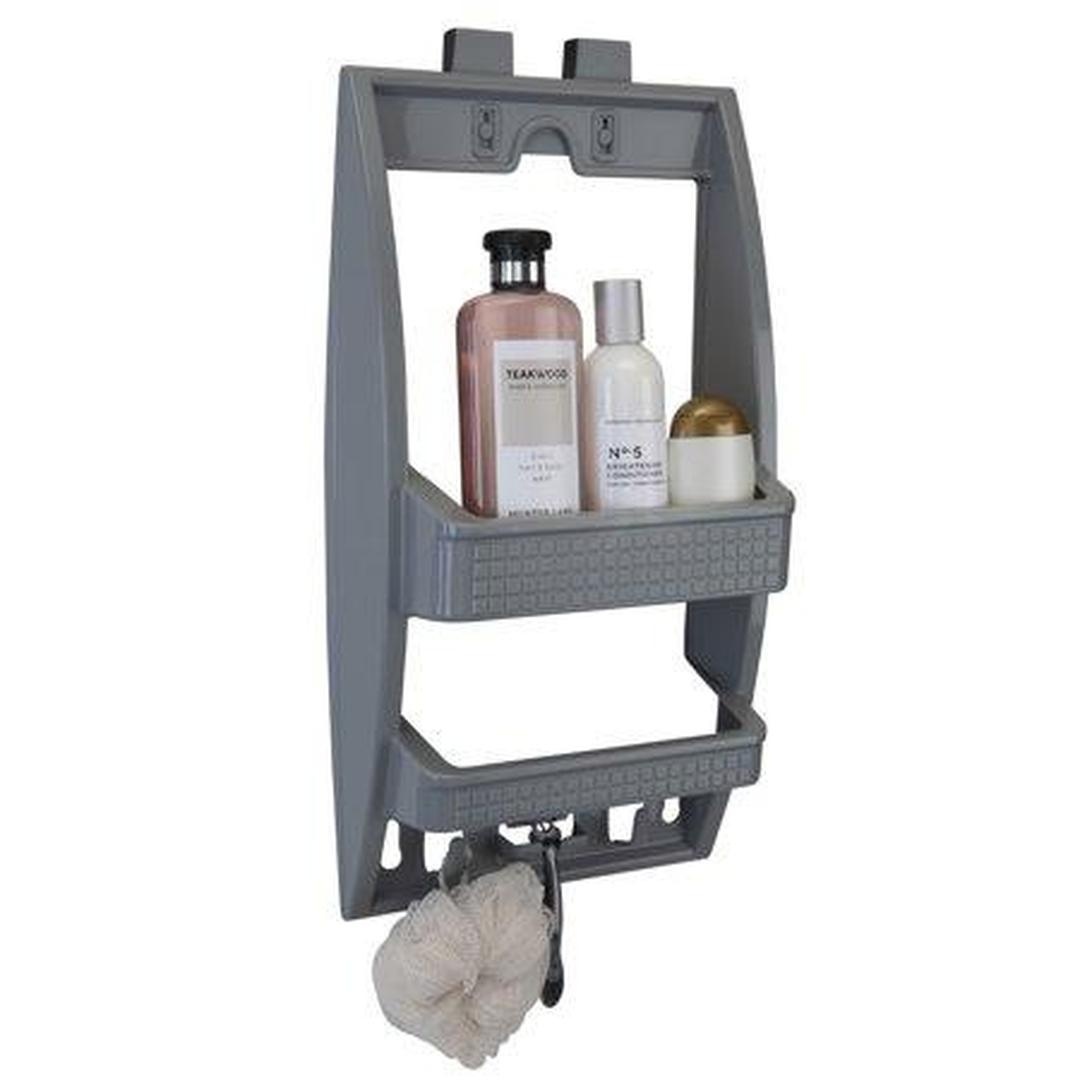
Bath Bliss Multi-Option Shower Caddy - Over-the-Showerhead, Adhesive Backing, Screw Mount, Grey - Organize with Large Bottle Holders, Razor & Loofah Hooks
Product Details: Material Polypropylene Dimensions 11” x 4.53” x 20.87” 4 Hanging Options Hang over the shower door or rod, over the shower head, wall mount, or use adhesive backing 2 Tier Design Holds shampoos and soaps conveniently, declutters your shower or bathtub space Durable Made of 100% Polypropylene plastic, rust-proof for long-lasting use Accessory Hooks 2 accessory hooks for loofahs and washcloths, plus a convenient razor hook
Brand: Kennedy International
Category: Home & Garden > Bathroom Accessories > Bath Caddies > Shower Caddies